Ivangorod Fortress

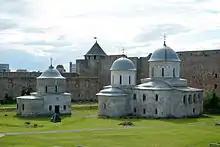
The churches of St Nicholas (1498) and the Virgin's Dormition (1558) inside the fortress walls.

After the early 18th century, the military role of the fortress dwindled due to technological advances. In 1728, a review was carried out of the fortresses in this area, which concluded that the installation had been neglected, and had a low fighting efficiency. An order was issued for restoration of the Ivangorod fortress, but after the inspection of 1738 the fortress was designated not adequate for defence purposes.